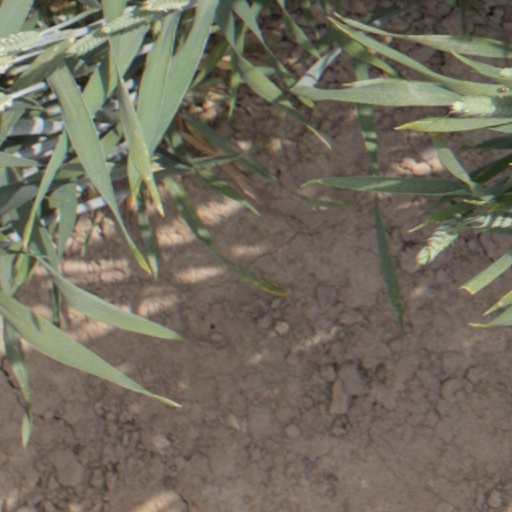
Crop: wheat